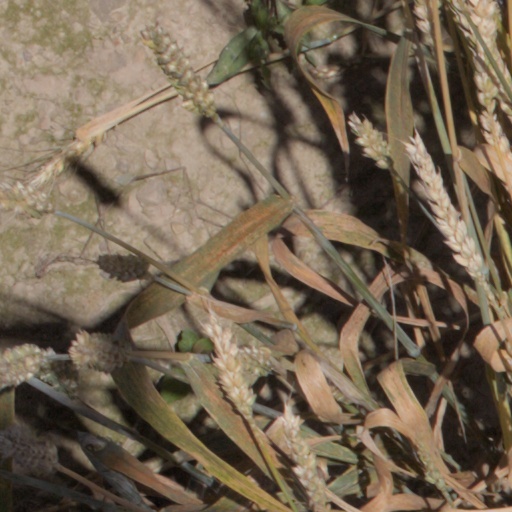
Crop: wheat